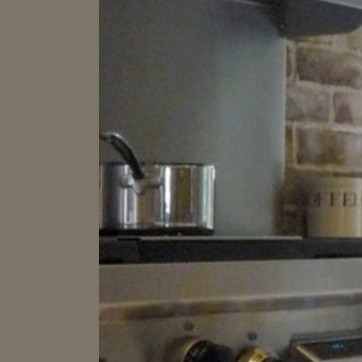
Material: metal